Optical fiber

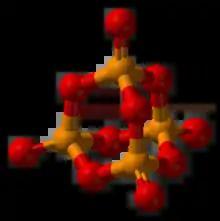
The PO cagelike structure—the basic building block for phosphate glass

Optical fibers with a large core diameter (greater than 10 micrometers) may be analyzed by geometrical optics. Such fibers are called "multi-mode fibers", from the electromagnetic analysis (see below). In a step-index multi-mode fiber, rays of light are guided along the fiber core by total internal reflection. Rays that meet the core-cladding boundary at an angle (measured relative to a line normal to the boundary) greater than the critical angle for this boundary, are completely reflected. The critical angle is determined by the difference in the index of refraction between the core and cladding materials. Rays that meet the boundary at a low angle are refracted from the core into the cladding where they terminate. The critical angle determines the acceptance angle of the fiber, often reported as a numerical aperture. A high numerical aperture allows light to propagate down the fiber in rays both close to the axis and at various angles, allowing efficient coupling of light into the fiber. However, this high numerical aperture increases the amount of dispersion as rays at different angles have different path lengths and therefore take different amounts of time to traverse the fiber.